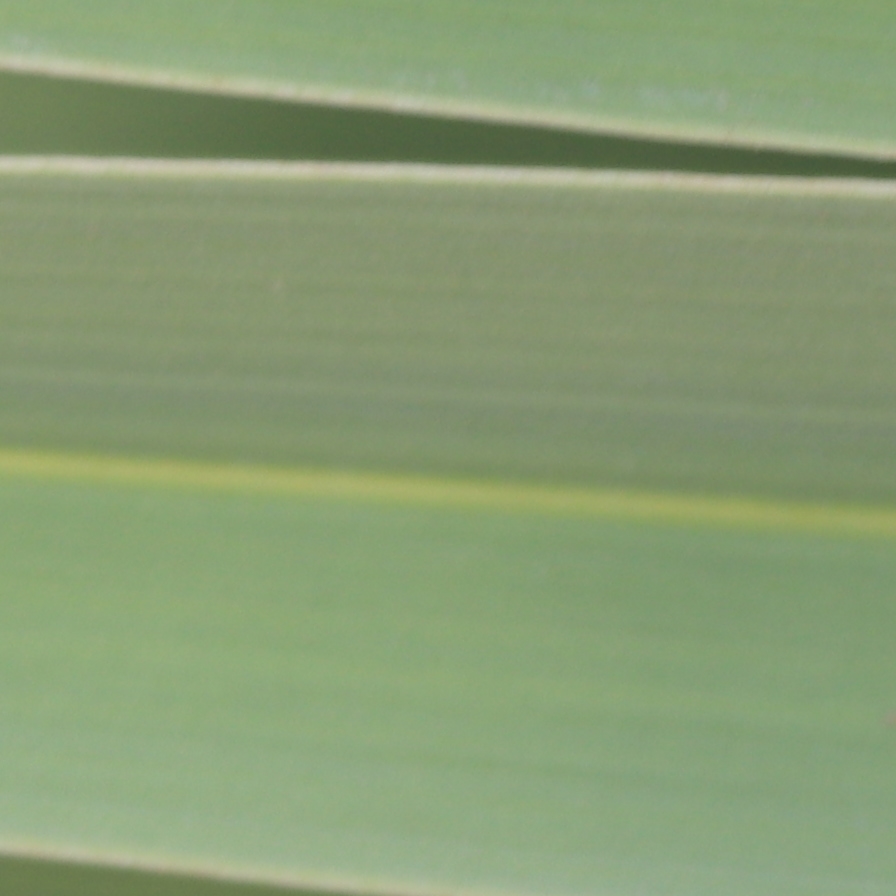
Label: Healthy